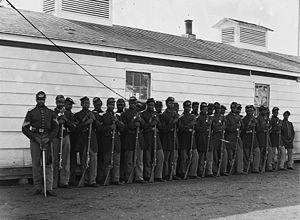
Formés pour la première fois pendant la guerre de Sécession, les United States Colored Troops sont des régiments de l'Union Army composés d'Afro-Américains : Noirs libres, ou affranchis, ou esclaves qui pensaient que la conscription était la voie vers l'émancipation et l'intégration sociale.